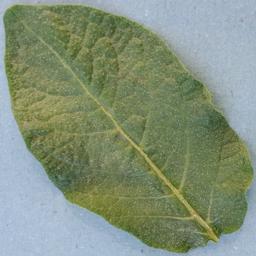
Label: Potato___Healthy